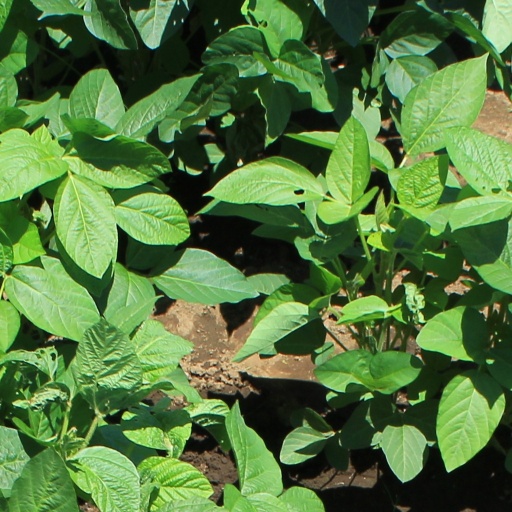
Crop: soybean